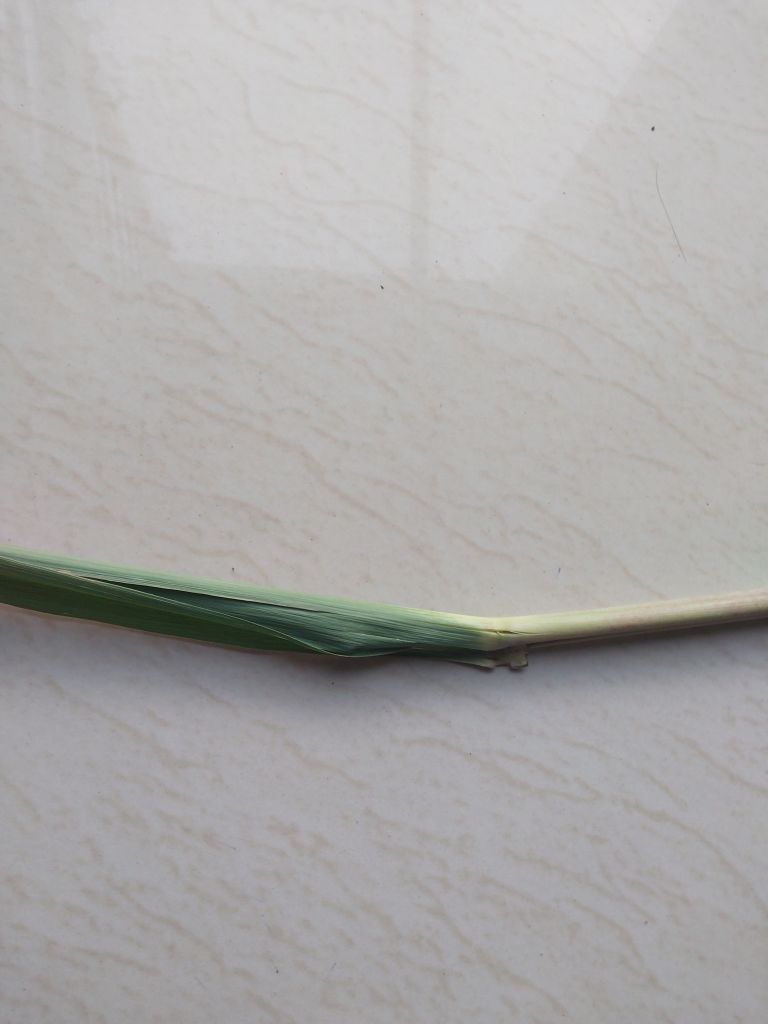
Label: Smut